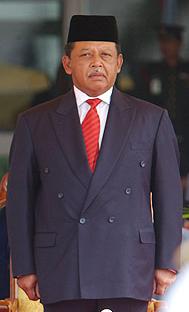
สมเด็จพระราชาธิบดีซัยยิด ซีรอญุดดีน

infobox royalty
| name = สมเด็จพระราชาธิบดีซัยยิด ซีรอญุดดีน
| title = ยังดี เปอร์ตวน อากงแห่งมาเลเซียรายาแห่งรัฐปะลิส
| image = Sirajuddin2.jpg
| birth_place = อาเรา|เมืองอาเรา รัฐปะลิส สหพันธรัฐมลายู บริติชมาลายา
| father = สมเด็จพระราชาธิบดีตวนกู ซัยยิด ปุตรา|ตวนกูซัยยิด ปูตรา
| mother = เติงกู บุดริอะห์ บินติ เติงกู อิสมาอิล
| spouse = เติงกู เฟาซียะห์ บินติ เติงกู อับดุลราชิด
| issue = ตวนกู ซัยยิด ไฟซุดดิน ปุตราชาลิฟะห์ ฟาซิรา
| dynasty = ปะลิส
| reign = 13 ธันวาคม พ.ศ. 2544 - 12 ธันวาคม พ.ศ. 2549
| coronation = 24 เมษายน พ.ศ. 2545
| predecessor = สมเด็จพระราชาธิบดีซาลาฮุดดีน อับดุล อาซิซ|ซาลาญุดดิญแห่งเซอลาโงร์
| successor = สมเด็จพระราชาธิบดีสุลต่าน มีซาน ไซนัล อาบิดีน|มีซานแห่งตรังกานู
| succession1 = รายาแห่งรัฐปะลิส
| reign1 = 17 เมษายน พ.ศ. 2543 - ปัจจุบัน
| coronation1 = 7 พฤษภาคม พ.ศ. 2544
| predecessor1 = สมเด็จพระราชาธิบดีซัยยิด ปูตรา|ตวนกูซัยยิด ปูตรา
| religion = อิสลาม
สมเด็จพระราชาธิบดีตวนกู ซัยยิด ซีรอญุดดีน อิบนี อัลมัรฮูม ตวนกูซัยยิด ปุตรา จามาลัลลาอิล ยังดีเปอร์ตวน อากงที่ 12 ทรงเป็นสมเด็จพระราชาธิบดีองค์ที่ 12 แห่งประเทศมาเลเซีย|สหพันธรัฐมาเลเซีย และอดีตรายารัฐปะลิสเป็นพระราชโอรสในสมเด็จพระราชาธิบดีองค์ที่ 3 แห่งมาเลเซีย เสด็จพระราชสมภพเมื่อวันที่ 17 พฤษภาคม พ.ศ. 2486 และทรงขึ้นครองสิริราชสมบัติเมื่อวันที่ 13 ธันวาคม พ.ศ. 2544
สมเด็จพระราชาธิบดีตวนกู ไซอิด ซิรอญุดดิน อิบนี อัลมาร์ฮูม ตวนกู ไซอิด ปุตรา จามาลุลไลล์ ยังดี เปอร์ตวน อากง แห่งมาเลเซีย เป็นพระราชโอรสในตวนกู เซยิด ปุตรา อิบนิ อัล มรหุม เซยิด ฮัสซัน จามัลุลลาอิล (Tuanku syed Putra Ibni Al Marhum Syed Hassan Jamalullail) อดีตสมเด็จพระราชาธิบดีองค์ที่ 3 และรายารัฐปะลิส กับเติงกู บุดริอะห์ บินติ อัล มรหุม เติงกู อิสมาอิล (Tengku Budriah binti Al – Marhum Tengku Ismail) เสด็จขึ้นครองราชย์เมื่อวันที่ 13 ธันวาคม พ.ศ. 2544 เป็นพระมหากษัตริย์ภายใต้รัฐธรรมนูญระบอบประชาธิปไตยแบบรัฐสภา ทรงเป็นสมเด็จพระราชาธิบดีองค์ที่ 12 แห่งมาเลเซีย
== พระราชประวัติ ==
สมเด็จพระราชาธิบดีตวนกู ซัยยิด ซีรอญุดดีน เสด็จพระราชสมภพเมื่อวันที่ 17 พฤษภาคม พ.ศ. 2486 ณ เมืองระอาว รัฐปะลิส ประเทศมาเลเซีย
พระองค์ทรงอภิเษกสมรสเมื่อวันที่ 15 กุมภาพันธ์ พ.ศ. 2510 กับสมเด็จพระราชินีตวนกู เฟาซิอาห์ บินตี อัลมาร์ฮูม เติงกู อับดุล รอชีด รายา ประไหมสุหรี อากง ซึ่งสืบเชื้อสายพระราชวงศ์สุลต่านรัฐกลันตันและตรังกานู มีพระราชโอรส 1 พระองค์และพระราชธิดา 1 พระองค์ พระองค์ทรงสำเร็จการศึกษาจากวิทยาลัยวิชาการทหารแซนเฮริสต์ (Sandhurst) สหราชอาณาจักร เมื่อ พ.ศ. 2508
== พระราชกรณียกิจ ==
* ทรงได้รับการสถาปนาพระอิสริยยศเป็นมกุฏราชกุมารแห่งรัฐปะลิส เมื่อวันที่ 30 ตุลาคม พ.ศ. 2503
* ทรงได้รับการสถาปนาพรอิสริยยศเป็นราชาแห่งรัฐปะลิส เมื่อวันที่ 17 เมษายน พ.ศ. 2543 ภายหลังจากที่ตวนกู เซยิด ปุตรา (Tuanku Syed Putra) สมเด็จพระราชบิดาสวรรคต และมีพระราชพิธีราชาภิเษก เมื่อวันที่ 7 พฤษภาคม พ.ศ. 2544
== ดูเพิ่ม ==
* รายพระนามพระมหากษัตริย์ทั่วโลกเรียงตามวันเสด็จขึ้นครองราชย์
หมวดหมู่:ราชวงศ์ปะลิส
หมวดหมู่:พระมหากษัตริย์มาเลเซีย
หมวดหมู่:พระมหากษัตริย์แห่งรัฐปะลิส
หมวดหมู่:พระมหากษัตริย์ที่ทรงครองราชย์ในปัจจุบัน|ซ
หมวดหมู่:ชาวมาเลเซียเชื้อสายอาหรับ
หมวดหมู่:ชาวมาเลเซียเชื้อสายมลายู
หมวดหมู่:มุสลิมชาวมาเลเซีย
หมวดหมู่:บุคคลจากรัฐปะลิส